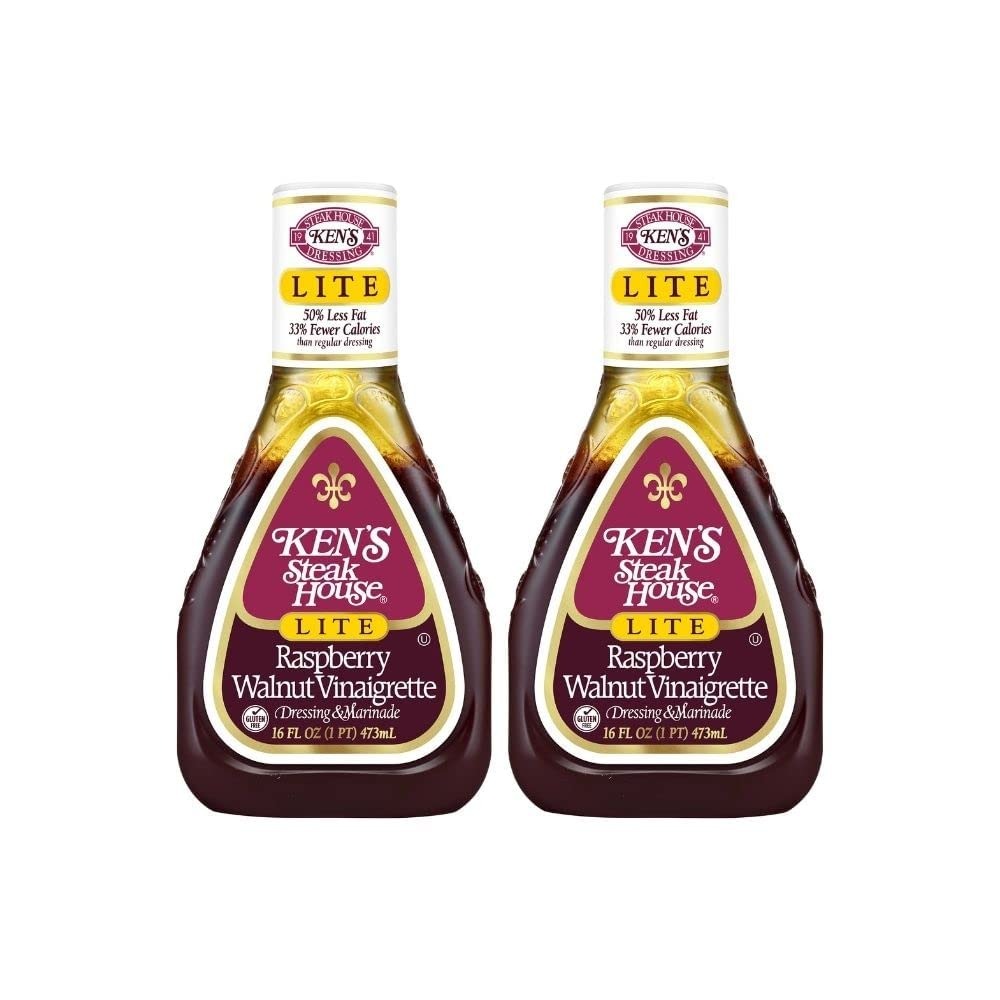
Item Name: Ken's Steak House Lite Raspberry Walnut Vinaigrette, 16 Fl Oz (Pack of 2)
Value: 32.0
Unit: Fl Oz

Price: 3.255